Montbau

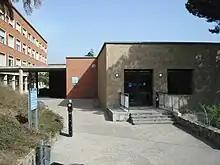
"Edifici de Migdia": Pedagogia and Formació del Professorat degree buildings (UB)

Montbau is a neighborhood in the Horta-Guinardó district of the city of Barcelona, Catalonia, Spain.